Susan Fereday (botanical artist)

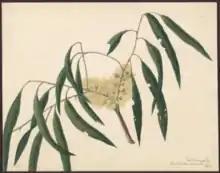
"Eucalyptus viminalis" by Susan Fereday

Fereday was born Susan Georgina Marianne Apthorpe in Leicestershire, England in 1815, to Freder Apthorp and Susan Athorp, née Hubbard. She married John Fereday in London on 29 December 1836 and emigrated with her husband to Australia aboard the "Aden" on 5 November 1845. The couple arrived at what was then Van Diemen's Land on 26 February 1846. Fereday lived in "The Grove" in George Town, Tasmania and used the local flora as inspiration for her paintings. Fereday exhibited her art at the Melbourne Intercolonial Exhibition of 1866-1867. She was part of the Tasmanian contingent of this exhibition alongside fellow botanical artist Louisa Anne Meredith.